Harristown State High School Buildings

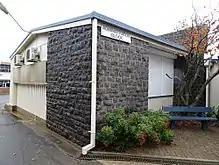
Stone walls at southwest corner of original administration block

The administration block is a lowset, single-story, timber-framed and masonry structure that is sheltered by a low-pitch gable roof clad in profiled metal sheeting. The building consists of two wings: the original, 1957–58 wing to the north; and a later, -6 wing to the south (the southern wing is not of cultural heritage significance). The exterior of the northern wing is generally clad in metal sheets, with stone walls featured in the southwestern corner and a facebrick feature wall forming the eastern elevation. Original angled concrete steps, concrete pavers and two face brick flower-boxes have been retained in the northwestern corner of the building, and a concrete garden plot survives east of the building, south of a raised concrete slab.